Franz Alexander

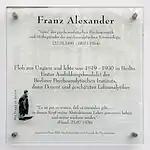
Memorial in the Ludwigkirchstraße, Berlin

Franz Gabriel Alexander (born Alexander Ferenc Gábor, ; 22 January 1891 – 8 March 1964) was a Hungarian-American psychoanalyst and physician, who is considered one of the founders of psychosomatic medicine and psychoanalytic criminology.